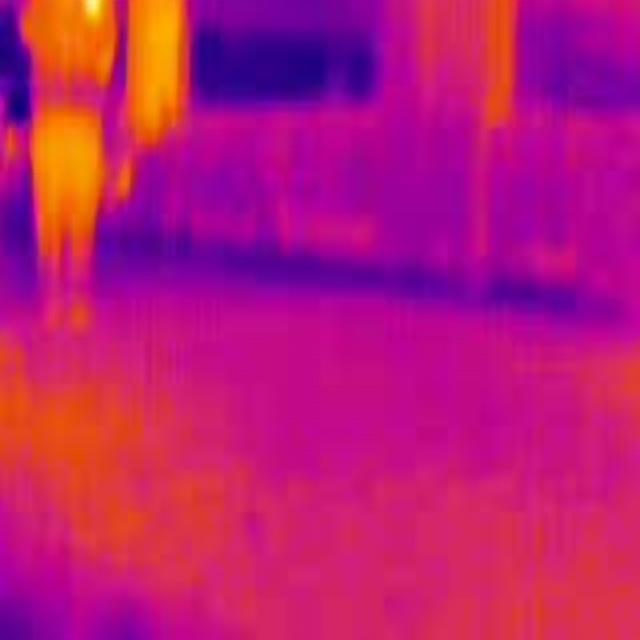
Detected objects:
label: person